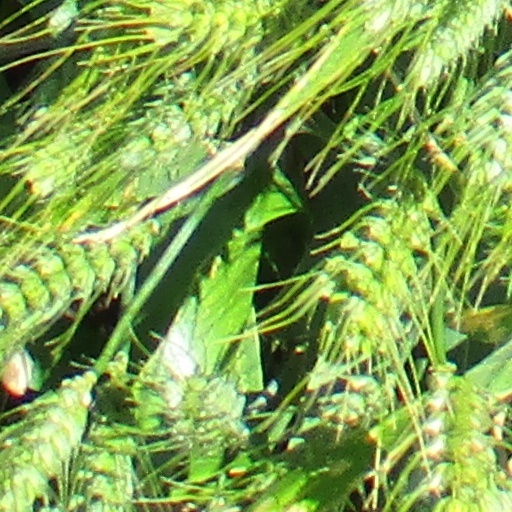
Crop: wheat